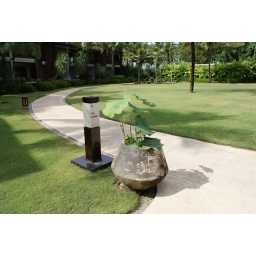
All of the signs have a pot with water lillies in them.